Heilbronn Hills

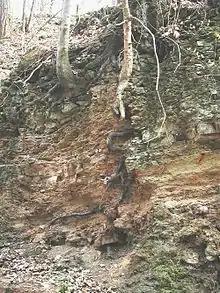
Heilbronn Sandstone

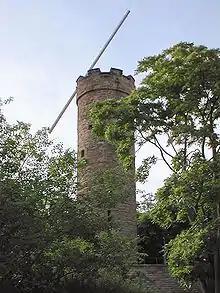
Wartberg Tower of the Wartberg

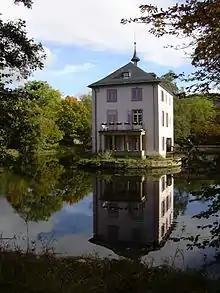
The "Trappenseeschlösschen"

The Heilbronn Hills in the borough of Heilbronn with foothills in the county of Heilbronn are the northwestern outliers of the Lowenstein Hills in the south German state of Baden-Württemberg and reach a height of . Together with the Sulm Plateau to the northeast they are often known as the Heilbronn Uplands ("Heilbronner Bergland").